Tuckaleechee Caverns

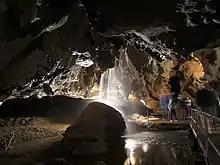
Rock formations in the Tuckaleechee Caverns

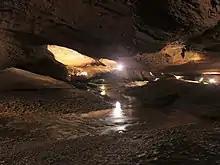

Tuckaleechee Caverns is a tourist attraction and the largest and highest rated cave or cavern by AAA east of the Mississippi River. Tuckaleechee runs under the Great Smoky Mountains National Park to Townsend, Tennessee. The caverns were used by Cherokees in the 17th and 18th century, but they were re-discovered in the mid-19th century by sawmill employees in the area. The caverns were opened for tours in 1931 by Earl McCampbell, but the business shut down after one year due to economic impacts of the Great Depression. The caverns were re-opened to the public by Townsend locals Bill Vananda and Harry Myers in 1953. The first tours were taken by kerosene lamps until electricity was wired through the caverns in 1955. The caverns are known for the "Big Room" that could almost fit a football stadium inside it. The "Big Room" is an immense cave/cavern room with many stalagmites reaching tall with flow-stone formations hundreds of feet in length and width. Another large room exists beyond the "Big Room" but is not opened for tours as part of the cavern would have to be destroyed in order to make it accessible to the public. In the 1980s, the Myers sold their shares of the business to the Vanandas, who have operated the caverns since.